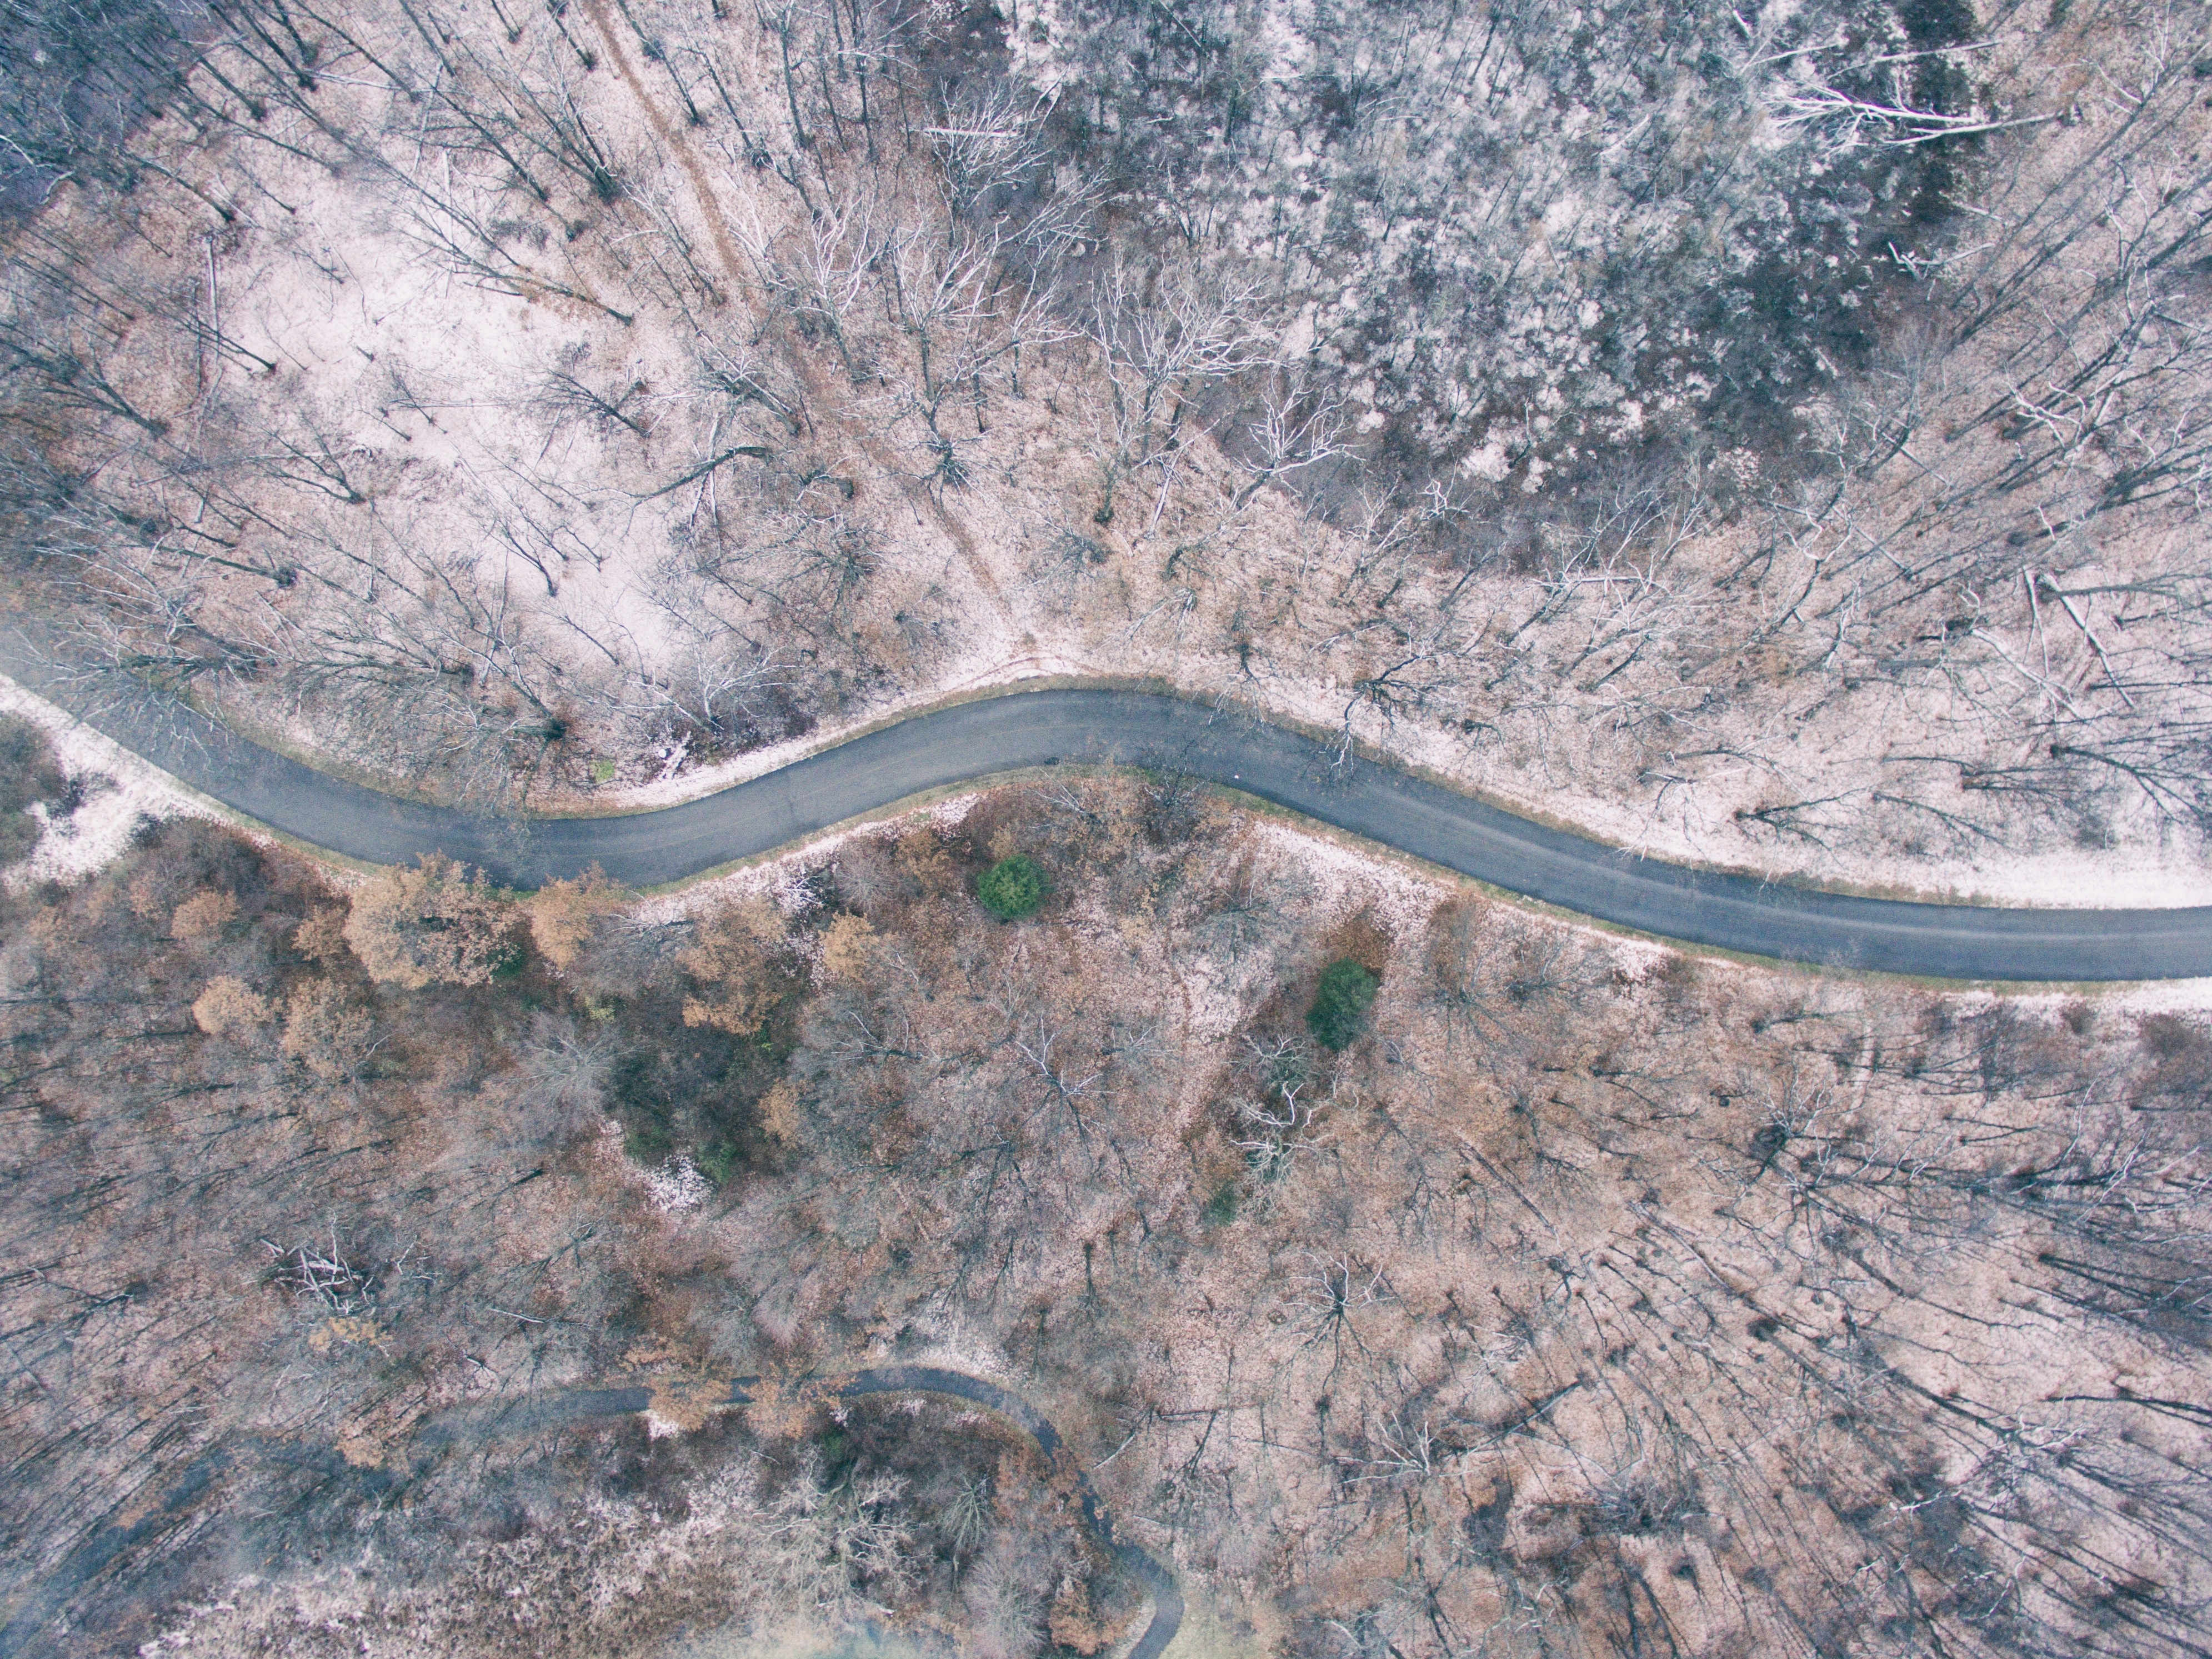
path, road, route, aerial view, drone view, geology, aerial photography, geological phenomenon